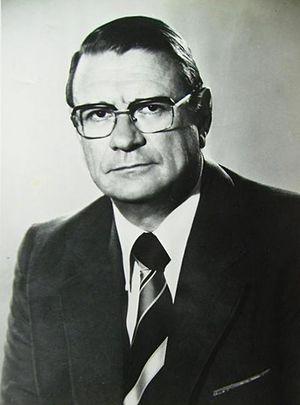
Stephanus Petrus Botha, né le 5 mai 1922 à Lusaka en Rhodésie du nord et mort le 4 septembre 2010 à Pretoria en Afrique du Sud, est un homme politique sud-africain, membre du parti national et membre du parlement où il représente la circonscription du Zoutpansberg. En 1968, S.P. Botha est nommé d'abord vice-ministre de l'agriculture puis est successivement ministre des eaux et des forêts, ministre des mines et de l'énergie, ministre des mines dans les gouvernements de John Vorster et dans celui de Pieter Willem Botha et enfin ministre de l'emploi également dans le gouvernement de Pieter Willem Botha.
Les ministres des forêts d'Afrique du Sud sont compétents pour tous les sujets relevant de la gestion du secteur forestier.
Les ministres de l'Eau d'Afrique du Sud sont compétents pour tous les sujets relevant de la gestion de l'accès et de la ressource en eau ainsi que des installations sanitaires.